Anna Gabriel i Sabaté

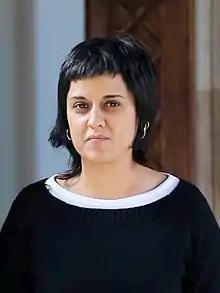
Anna Gabriel i Sabaté in February 2016

Anna Gabriel i Sabaté (born 1975) is a Catalan social pedagogue, adjunct professor in law and politician from Spain. She was a member of Catalan Parliament between 2015 and 2017, representing the radical left pro-Catalan independence political party, Popular Unity Candidacy. Since February 2018, she has been in exile in Geneva, Switzerland.